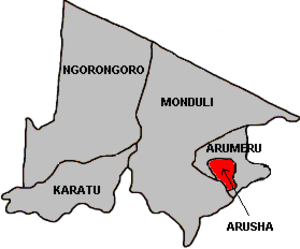
Arusha est l'un des cinq districts de la région d'Arusha en Tanzanie. La ville d'Arusha, située dans ce district est le chef-lieu de la région.